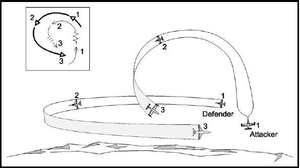
Un combat aérien est un combat se situant dans les airs et n'opposant que des appareils aériens. Plusieurs combats aériens légendaires ont eu lieu au cours de la Première Guerre mondiale et de la Seconde Guerre mondiale.